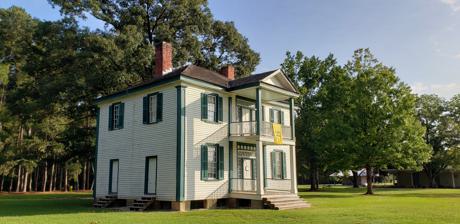
Building: Harper House (Harper, North Carolina)
Country: United States of America
Year built: 1850
Building in North Carolina, United States United States historic place Harper House U.S. National Register of Historic Places U.S. Historic district Contributing property Main façade of the Harper House Location in North Carolina Coordinates 35°18′5″N 78°19′57″W / 35.30139°N 78.33250°W / 35.30139; -78.33250 Area 1 acre (0.40 ha) Built c. 1850 ( 1850 ) Architectural style Greek Revival NRHP reference No. 70000459 Added to NRHP February 26, 1970 Harper House is a historic home located near Four Oaks , Johnston County, North Carolina .  It was built about 1855, and is a two-story, three-bay, vernacular Greek Revival style frame dwelling.  It sits on the original brick pier foundation and has a hipped roof and interior end chimneys.  The front facade features a two-story pedimented portico . The house served as a Union field hospital during the Battle of Bentonville (March 19–21, 1865) and is located adjacent to the Bentonville Battlefield state historic site visitors center, which offers tours of its interior. It was bought by the state in 1957.  Before the state's acquisition of the property, it was privately owned by the Dunn family, and before them the Thorntons.  It served as a home for 6 of the Harper children, and two of the Harpers grandchildren during the battle. It was listed on the National Register of Historic Places in 1970. It is located in the Bentonville Battleground State Historic Site. References